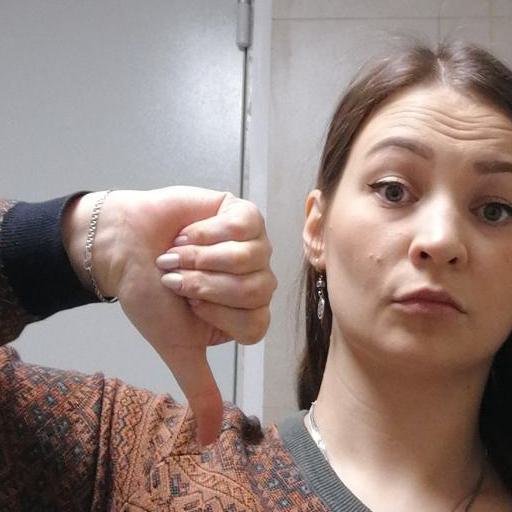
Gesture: dislike